Hergershausen

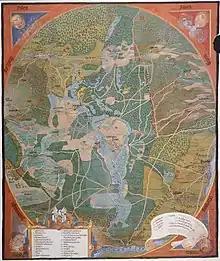
Map of the Mark Babenhausen and surrounding areas

One of the oldest surviving mentions of the village dates back to 1340, when Culmann and Hille Hartrad received a penny of one pound Heller of Hergershausen from Oswald, Johann and Hermann of Groschlag. Before discovering the new first mention in 1260, that mention was the first mention of Hergershausen. Even then, the place was probably given as a fief from the Count of Hanau to the of Groschlag family of Dieburg.